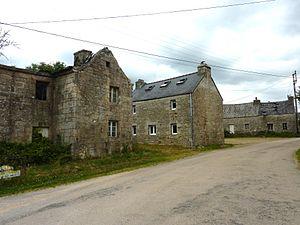
Berrien: maisons en granite en partie abandonnées dans le village de Kermaria
Berrien [bɛʁjɛ̃] est une commune française située dans le département du Finistère en région Bretagne, membre de la communauté de communes Monts d'Arrée Communauté et qui fait partie du parc naturel régional d'Armorique.